Bread cheese

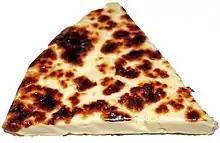
A slice of bread cheese

The milk is curdled and set to form a round disk from two to three centimeters thick. After this, bread cheese is baked, grilled, or flambéed to give it its distinctive brown or charred marks.